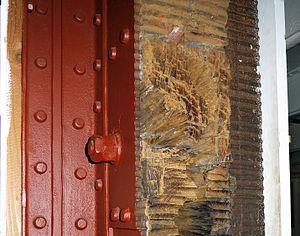
Le navire cuirassé est un type de navire de guerre à vapeur de la seconde moitié du XIXᵉ siècle protégé par des plaques de blindage en fer ou en acier. Ces cuirassés furent développés pour remédier à la trop grande vulnérabilité des navires à coque en bois face aux obus explosifs ou incendiaires. Le premier cuirassé de ce type, La Gloire, fut lancé en novembre 1859 par la Marine française, ce qui força la Royal Navy à construire à son tour de tels navires. Après les premiers affrontements entre cuirassés durant la guerre de Sécession, il devint évident que ceux-ci avaient détrôné les simples navires de ligne et étaient devenus les navires les plus puissants de l'époque.